Shinto architecture

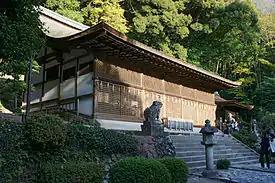
Ujigami Shrine in Uji, Kyoto Prefecture

The or is a style characterized by a very asymmetrical gabled roof ( in Japanese) projecting outwards on the non-gabled side, above the main entrance, to form a portico. This is the feature which gives the style its name, the most common among shrines all over the country.